The Floacist

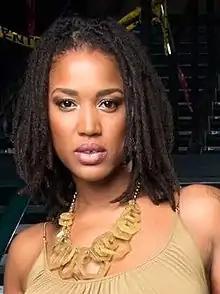
Stewart in 2016

Natalie "the Floacist" Stewart (born 13 February 1979) is an English rapper, singer, songwriter, spoken word artist, poet, and actress. Born in Germany and raised in London, she performed in various singing and dancing competitions as a child, and rose to fame in the early 2000s as part of the R&B girl duo Floetry. During a break, Stewart's first album, "Floetic Soul" (2010), was released which established her as a solo artist, with the singles "Forever" and "Let Me".